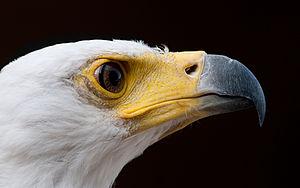
La Volerie des aigles est un parc animalier situé à Kintzheim en Alsace. Elle est installée depuis 1968 dans les ruines du château de Kintzheim.